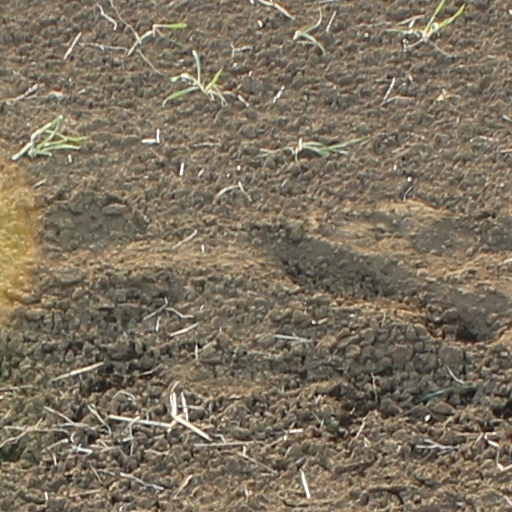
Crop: wheat